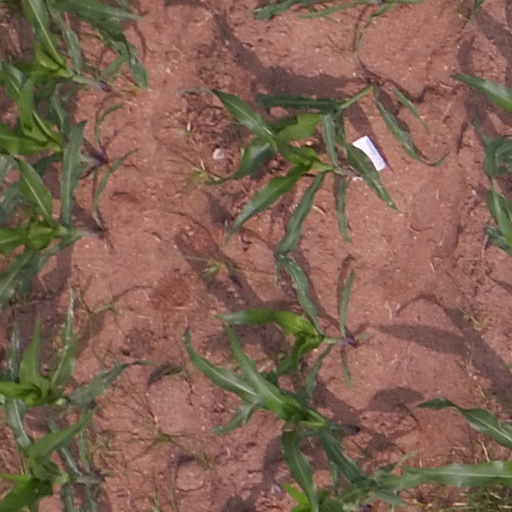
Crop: maize; corn